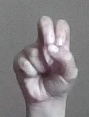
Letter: gaaf